Space Launch System core stage

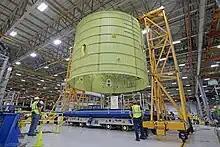
CS-3 intertank, structurally complete

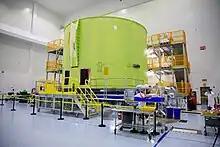
CS-3 engine section undergoing integration

A number of tools are used in the primary manufacture of the core stage. These include the Circumferential Dome Weld Tool (CDWT) and Gore Weld Tool (GWD), both used in conjunction with the Enhanced Robotic Weld Tool (ERWT), the Vertical Weld Center (VWC), Segmented Ring Tool (SRT), and Vertical Assembly Center (VAC). These tools are generally designed to enable the friction-stir welding, both self-reacting and conventional, circumferential and linear, of the 2219 aluminium-copper alloy of much of the core stage. Additional tools include the floor assembly jig (FAJ) and Intertank Final Assembly Tool (IFAT).